Karachay-Balkar

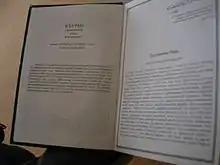
Karachay–Balkar-language version of the Koran

Karachay–Balkar, often referred to as the "mountaineer language" by its speakers, is a Turkic language spoken by the Karachays and Balkars in Kabardino-Balkaria and Karachay-Cherkessia, European Russia, as well as by an immigrant population in Afyonkarahisar Province, Turkey. It is divided into two dialects: Karachay-Baksan-Chegem, which pronounces two phonemes as and and Malkar, which pronounces the corresponding phonemes as and . The modern Karachay–Balkar written language is based on the Karachay–Baksan–Chegem dialect. The language is closely related to Kumyk.